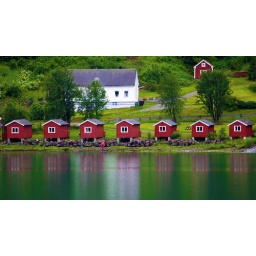
The scale can be judged by the woman standing by the water